Remenham

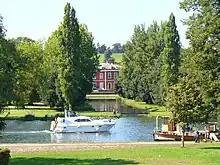
Fawley Court from Remenham

The manor mostly had main landowners, some of whom not only held the estate but also lived in it as one of their main residences, including a medieval Earl of Warwick and Duke of Buckingham, passing for many years down the lines of the De Montford family. Indeed, by the time of his fall from grace in 1496, it was Simon de Montford who possessed it. Possibly Simon de Montfort's widow Anne was the Anne Preston who with her husband, John, released the manor in 1503 to Richard, Bishop of Winchester and other trustees for Sir Reynold Bray, who was effectively the absolute purchaser with the monarch's consent. Bray effectively sold or quit in favour of William Norreys whose nephew-in-law, soon to be heir was Sir William Sandys – later created Baron Sandys (de Vyne) who died in 1542.